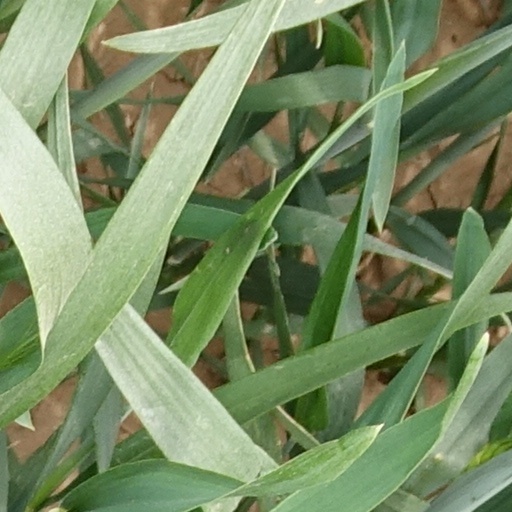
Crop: wheat